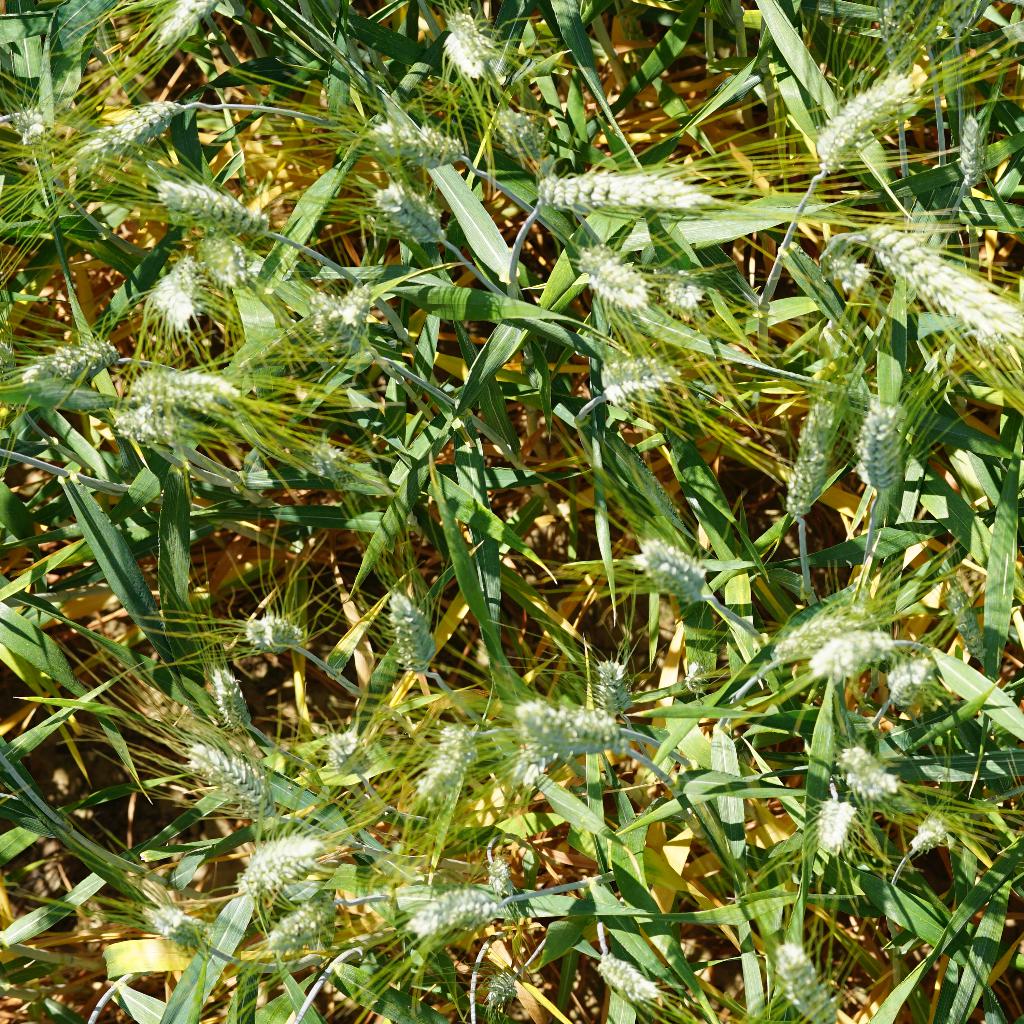
Country: France
Location: Gréoux
Wheat development stage: Filling